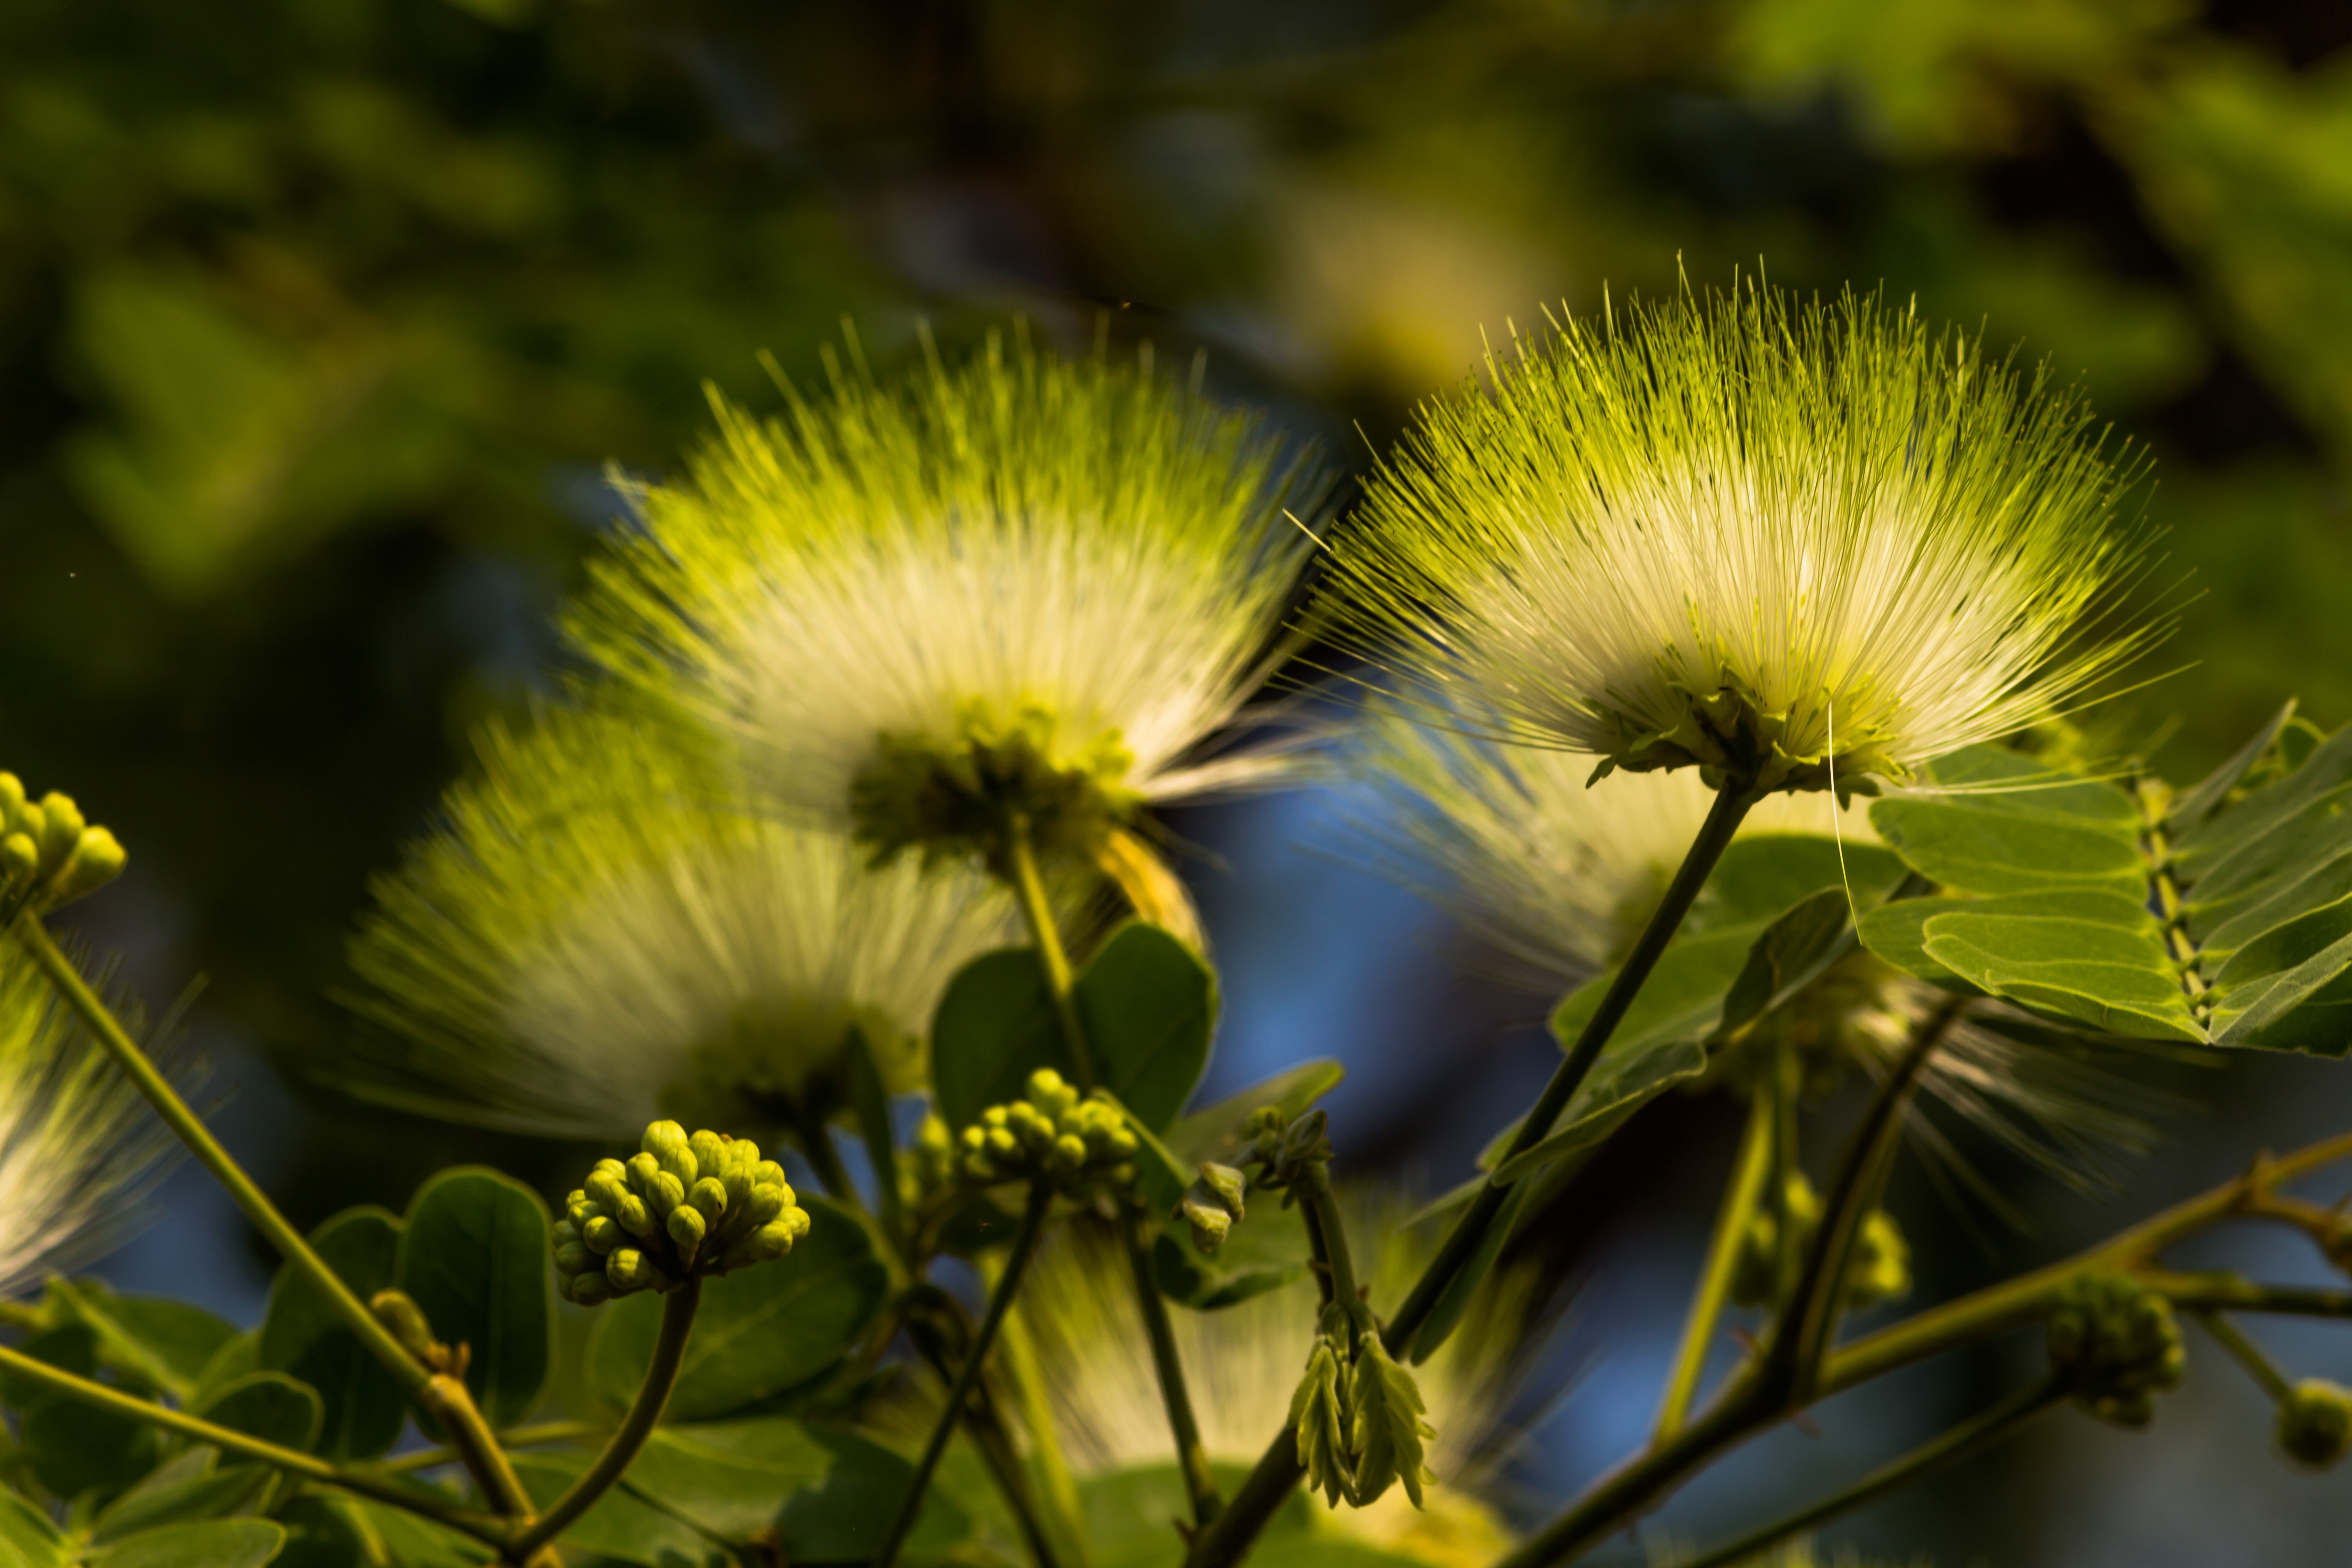
nature, blossom, plant, photography, meadow, sunlight, leaf, flower, petal, green, fluffy, botany, blooming, yellow, flora, fauna, yellow flower, wildflower, close up, acacia, macro photography, flowering plant, daisy family, plant stem, land plant